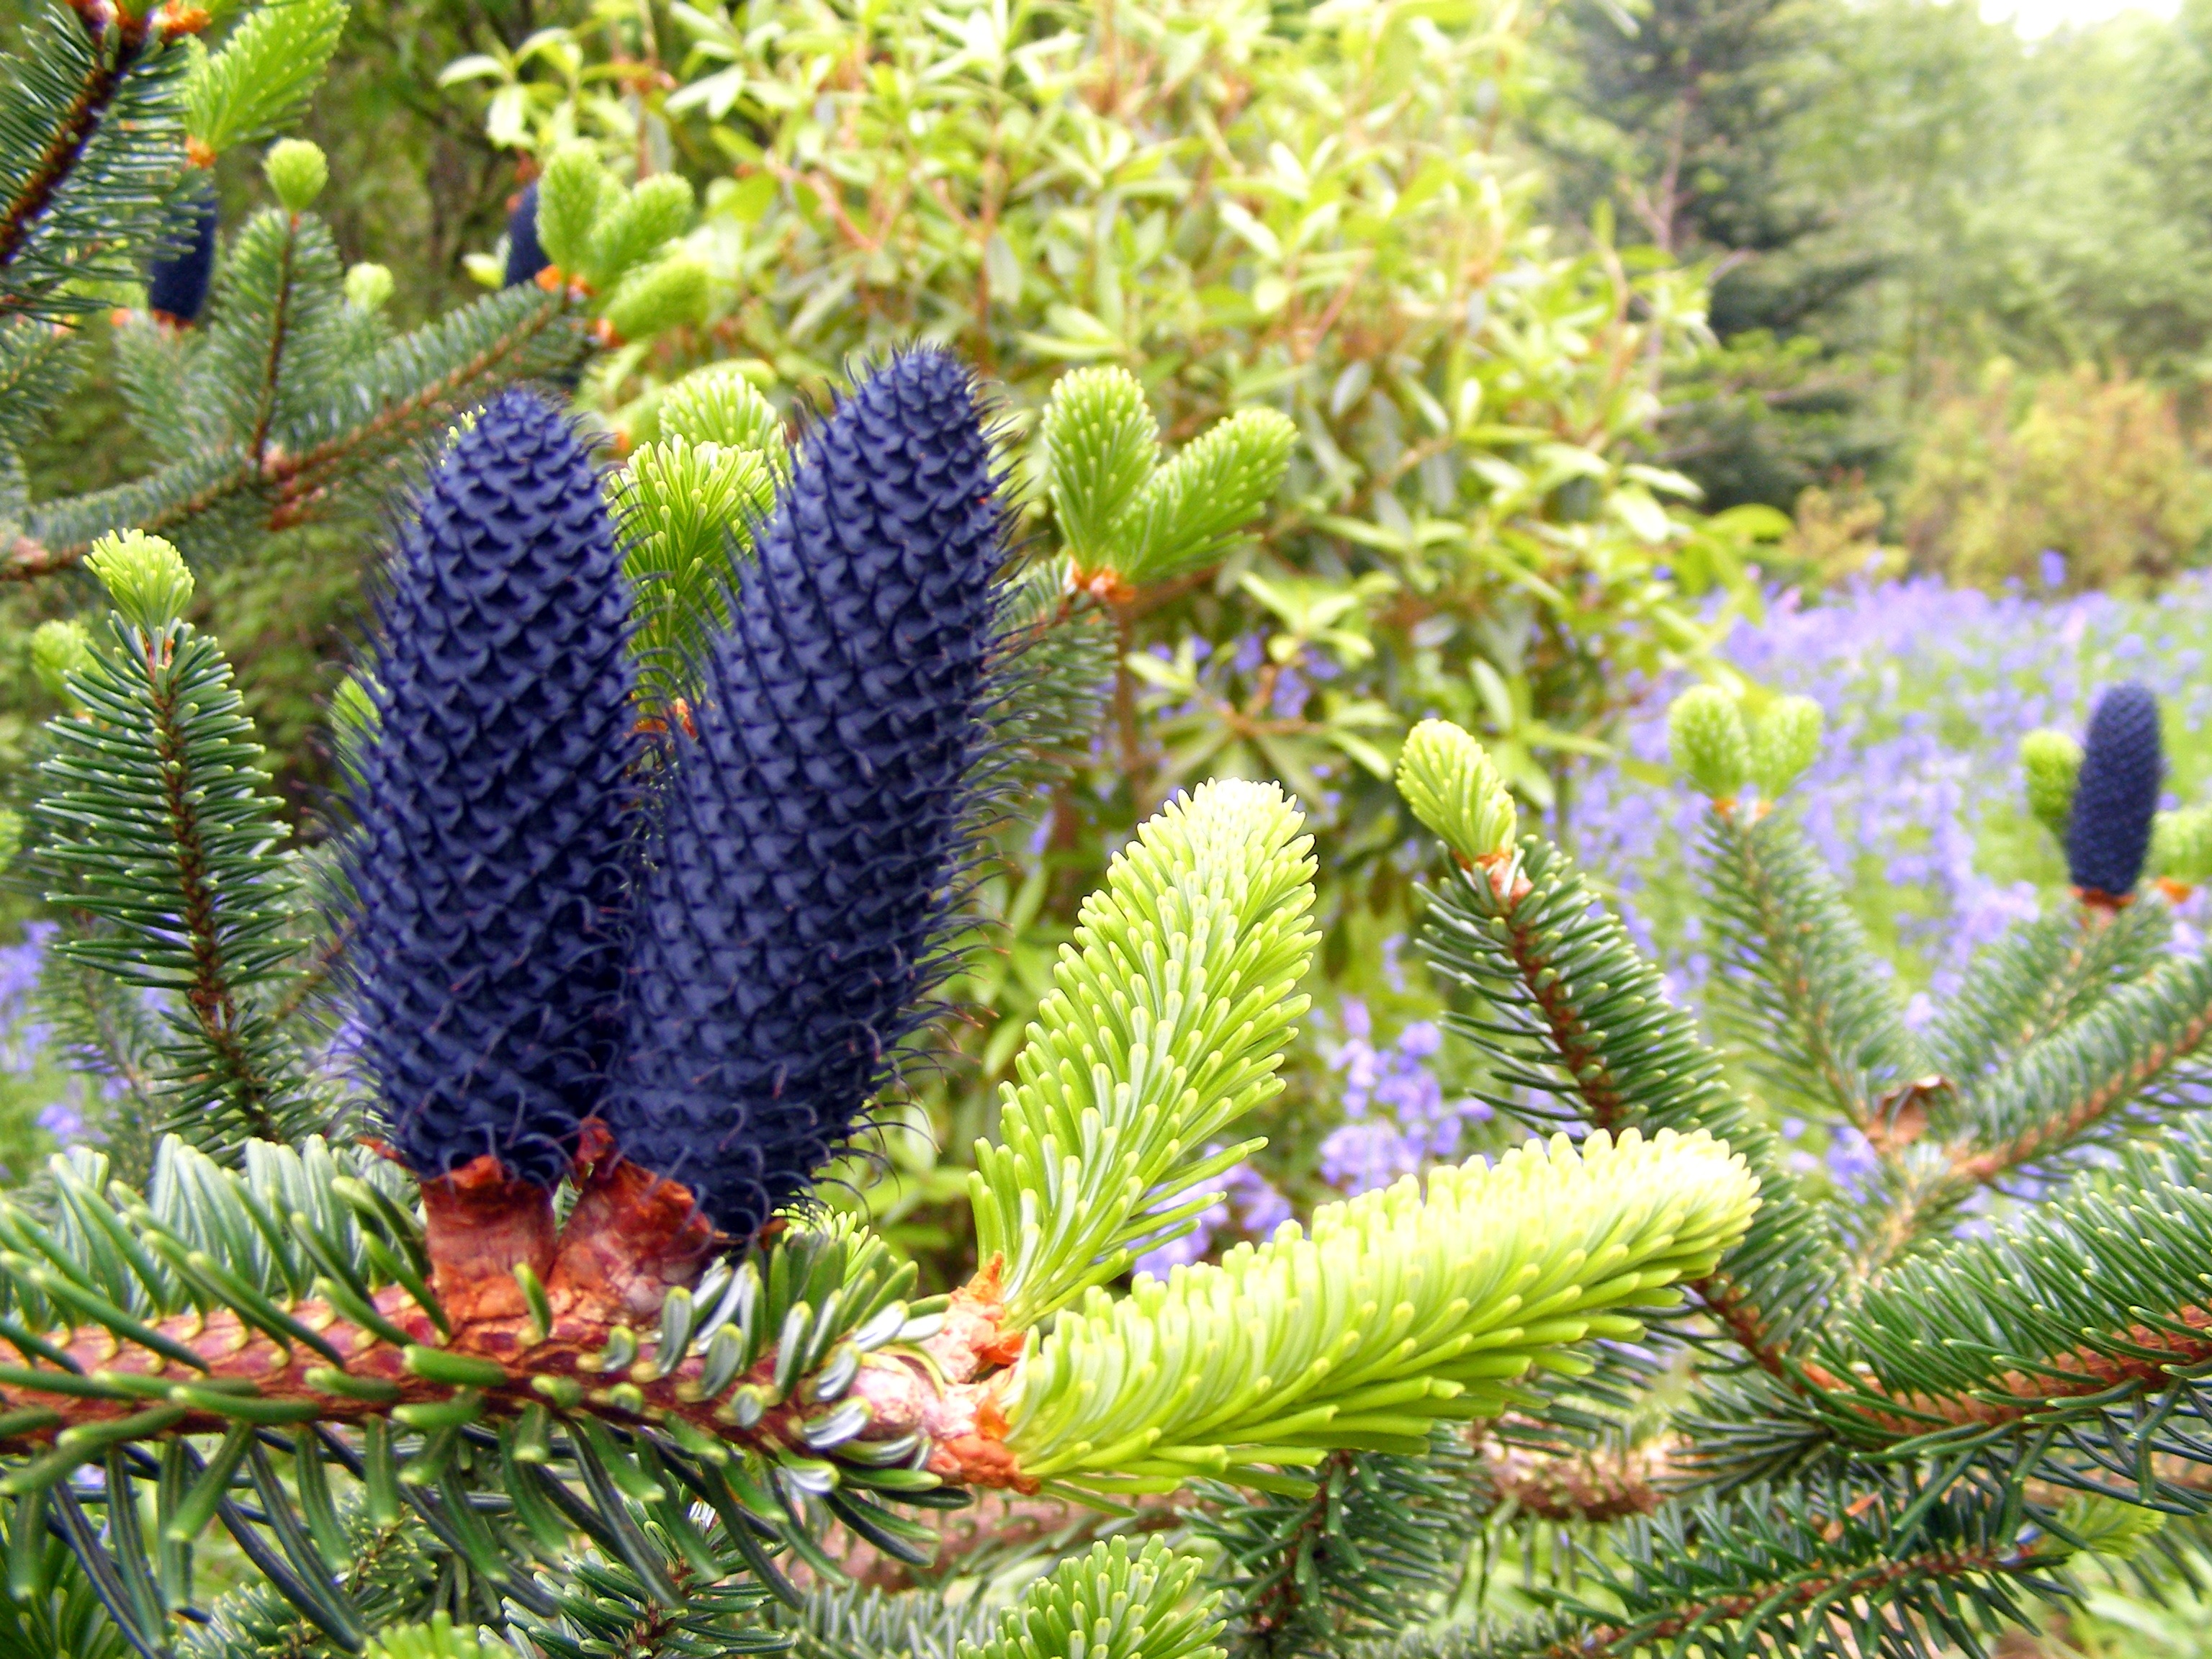
tree, nature, outdoor, branch, growth, plant, flower, evergreen, botany, blue, garden, closeup, fir, pod, flora, conifer, spruce, shrub, ecosystem, flowering plant, woody plant, land plant, spindles